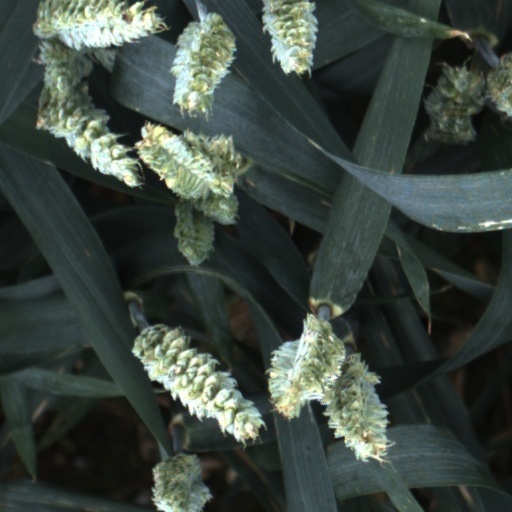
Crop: wheat